Greek War of Independence

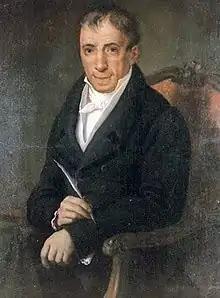
Adamantios Korais

Due to economic developments within and outside the Ottoman Empire in the 18th century, Greek merchants and sailors became affluent and generated the wealth necessary to found schools and libraries, and to pay for young Greeks to study at the universities of Western Europe. There they came into contact with the radical ideas of the European Enlightenment, the French Revolution and romantic nationalism. Educated and influential members of the large Greek diaspora, such as Adamantios Korais and Anthimos Gazis, tried to transmit these ideas back to the Greeks, with the double aim of raising their educational level and simultaneously strengthening their national identity. This was achieved through the dissemination of books, pamphlets and other writings in Greek, in a process that has been described as the modern Greek Enlightenment.